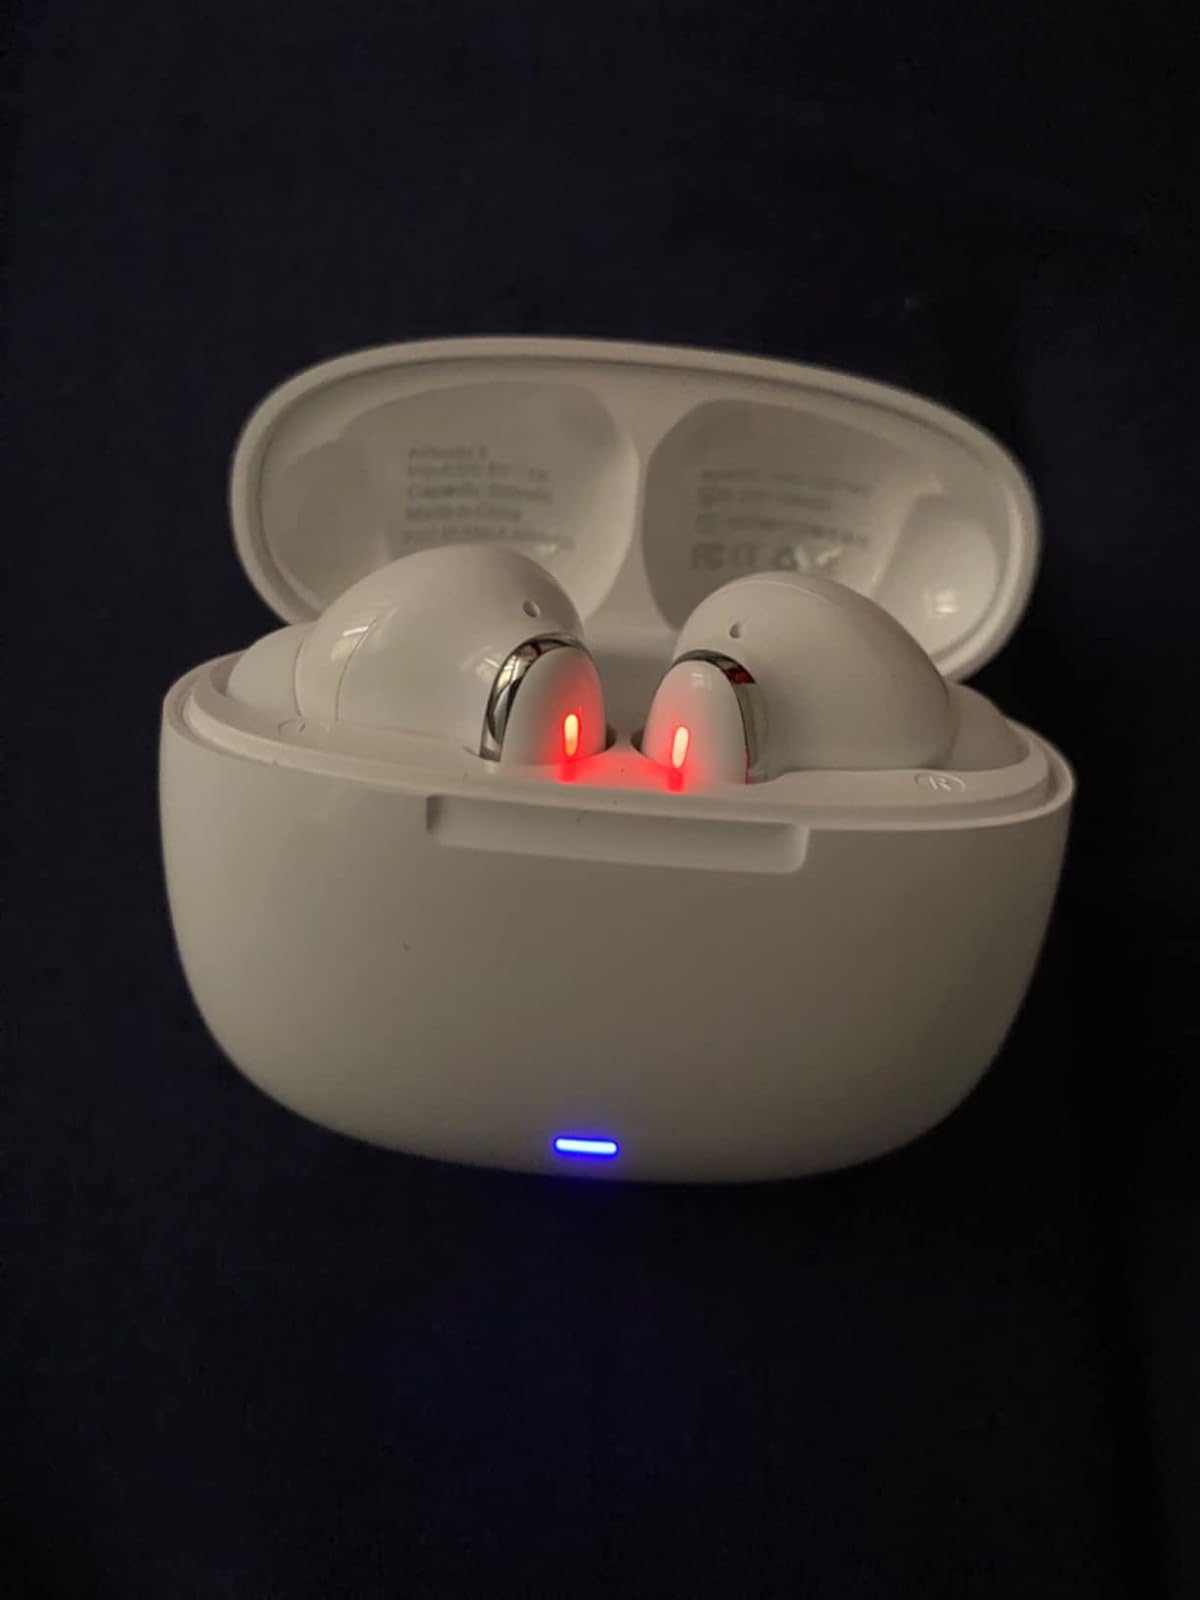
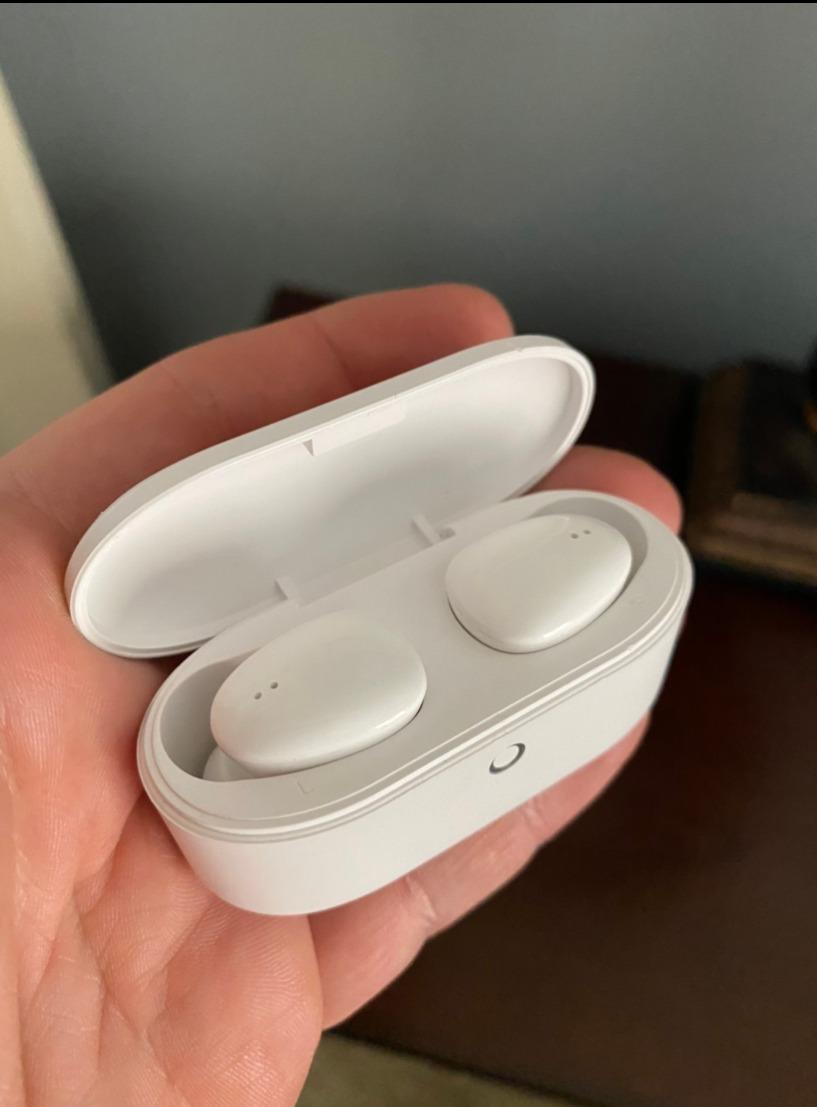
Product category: earbuds
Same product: no